Salvador Luria

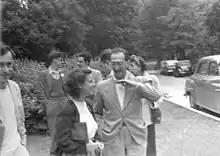
Salvador Luria with Esther Lederberg at the 1953 Cold Spring Harbor Symposium. In the background are Aaron Novick, Bruce Stocker, Haig Papazian and Geraldine Lindegren.

Luria arrived in New York City on September 12, 1940, and soon changed his first and middle names. With the help of physicist Enrico Fermi, whom he knew from his time at the University of Rome, Luria received a Rockefeller Foundation fellowship at Columbia University. He soon met Delbrück and Hershey, and they collaborated on experiments at Cold Spring Harbor Laboratory and in Delbrück's lab at Vanderbilt University.